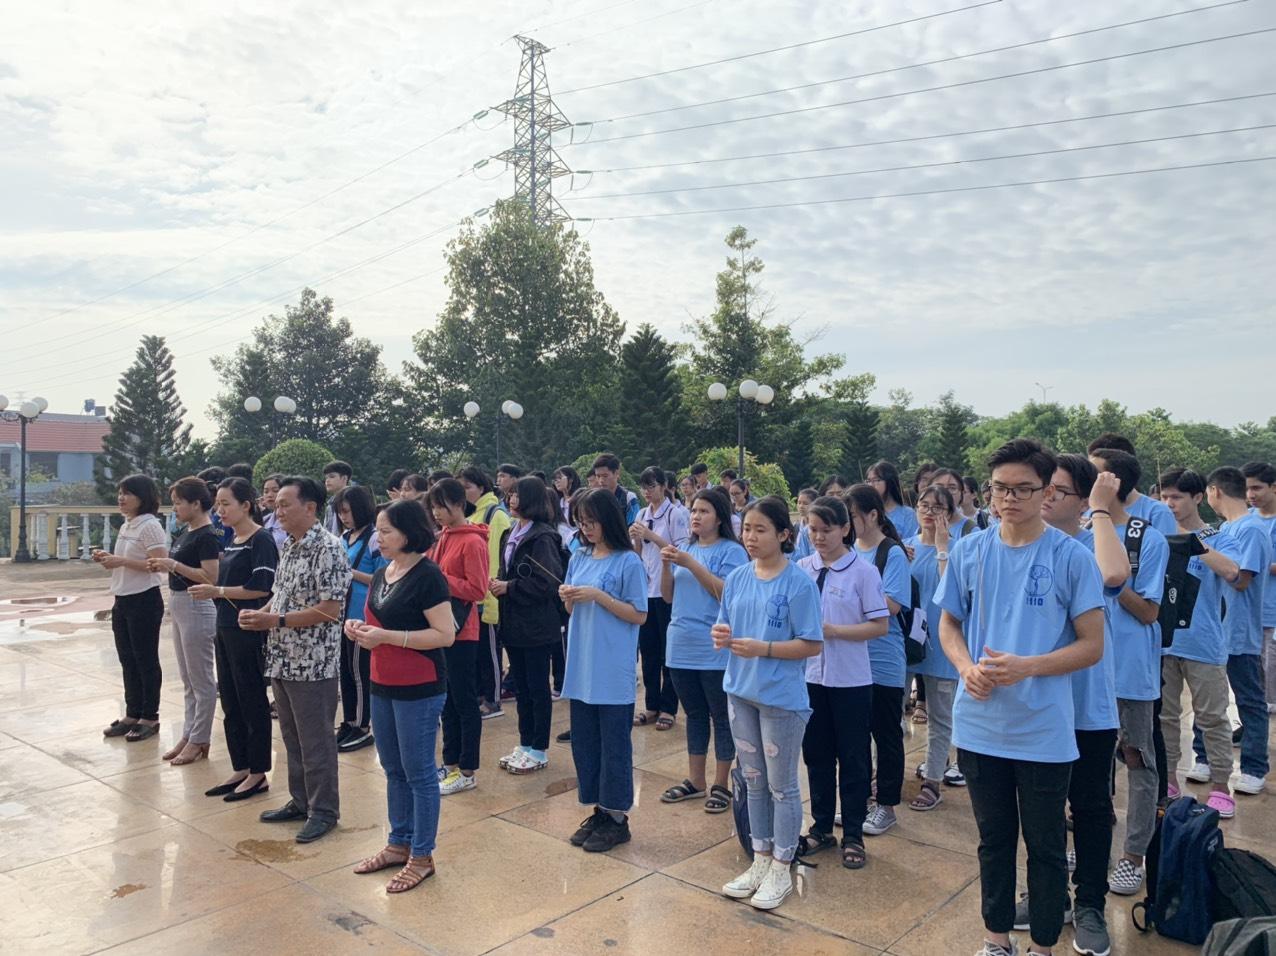
đồng phục chủ đạo của các học sinh là áo thun màu xanh lam nhạt